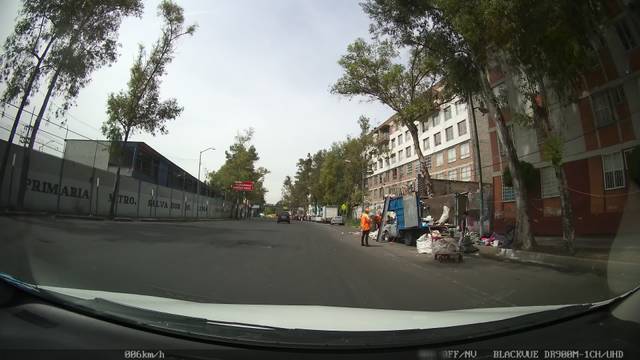
Region: Mexico
Coordinates: 19.451, -99.125